Sachertorte

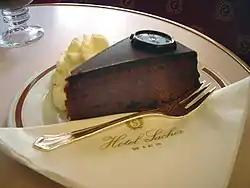
Sachertorte from the Hotel Sacher, Vienna

Sachertorte is a chocolate sponge cake covered with chocolate glaze, with an interior layer of apricot jam either under the glaze or in the middle of two sponge layers. The cake was invented by Franz Sacher, either in 1832 for Austrian chancellor Klemens von Metternich, or perhaps in the 1840s.